Central railway station, Sydney

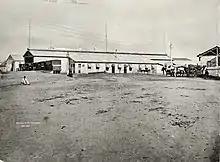
The first Sydney railway terminus, pictured in 1871

The original Sydney station was opened on 26 September 1855 in an area known as Cleveland Fields. It was a temporary timber and corrugated iron building, constructed rapidly in late August to early September 1855, in time for the opening of the line to Parramatta for passenger trains.